Wallace Fard Muhammad

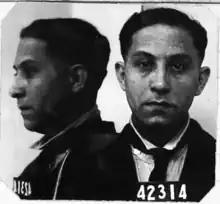
Wallie Dodd Ford mugshot in 1926

Fard moved to Los Angeles, using the name Wallie Dodd Ford, where he owned a restaurant. The Nation of Islam contests the claim that Wallace Fard Muhammad and Wallie Dodd Ford were the same person.